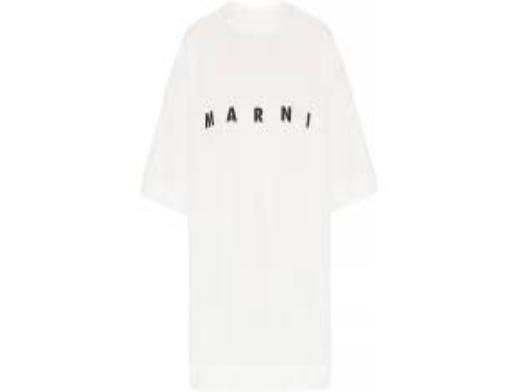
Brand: marni
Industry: Clothes